Me Too! (TV series)

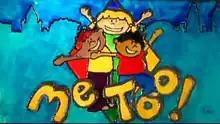

Me Too! is a British live action educational television programme for preschool children based on Balamory broadcast on BBC Two and CBeebies created by Brian Jameson from September 2006 to March 2008 and is set in the fictional city of Riverseafingal in Scotland, though in reality the programme was filmed in North Berwick, Glasgow, Edinburgh, London, Newcastle upon Tyne and Manchester. The round school in the programme is a real school situated in Gourock, called Gourock Primary School.